Philip Sheridan

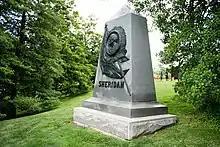
Sheridan's headstone at Arlington National Cemetery in Arlington County, Virginia, with the inscription facing the national capital in Washington, D.C.

During the Grant administration, while Sheridan was assigned to duty in the West, he was sent to Louisiana on two additional occasions to deal with problems that lingered in Reconstruction. In January 1875, federal troops intervened in the Louisiana Legislature following attempts by the Democrats to seize control of disputed seats. Sheridan supported Republican governor William P. Kellogg, who won the 1872 gubernatorial election, and declared that the Democratic opponents of the Republican regime who used violence to overcome legitimate electoral results were "banditti" who should be subjected to military tribunals and loss of their habeas corpus rights. The Grant administration backed down after an enormous public outcry. A headline in the "New York World" shrieked, "Tyranny! A Sovereign State Murdered!" In 1876, Sheridan was sent to New Orleans to command troops keeping the peace in the aftermath of the disputed 1876 presidential election.